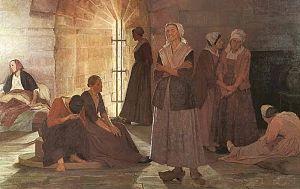
Prisonnières huguenotes à la Tour de Constance, par Jeanne Lombard.
Jeanne Lombard, née le 22 août 1865 au Grand-Saconnex et morte le 6 décembre 1945 à Corcelles, est une artiste peintre et sculptrice suisse.